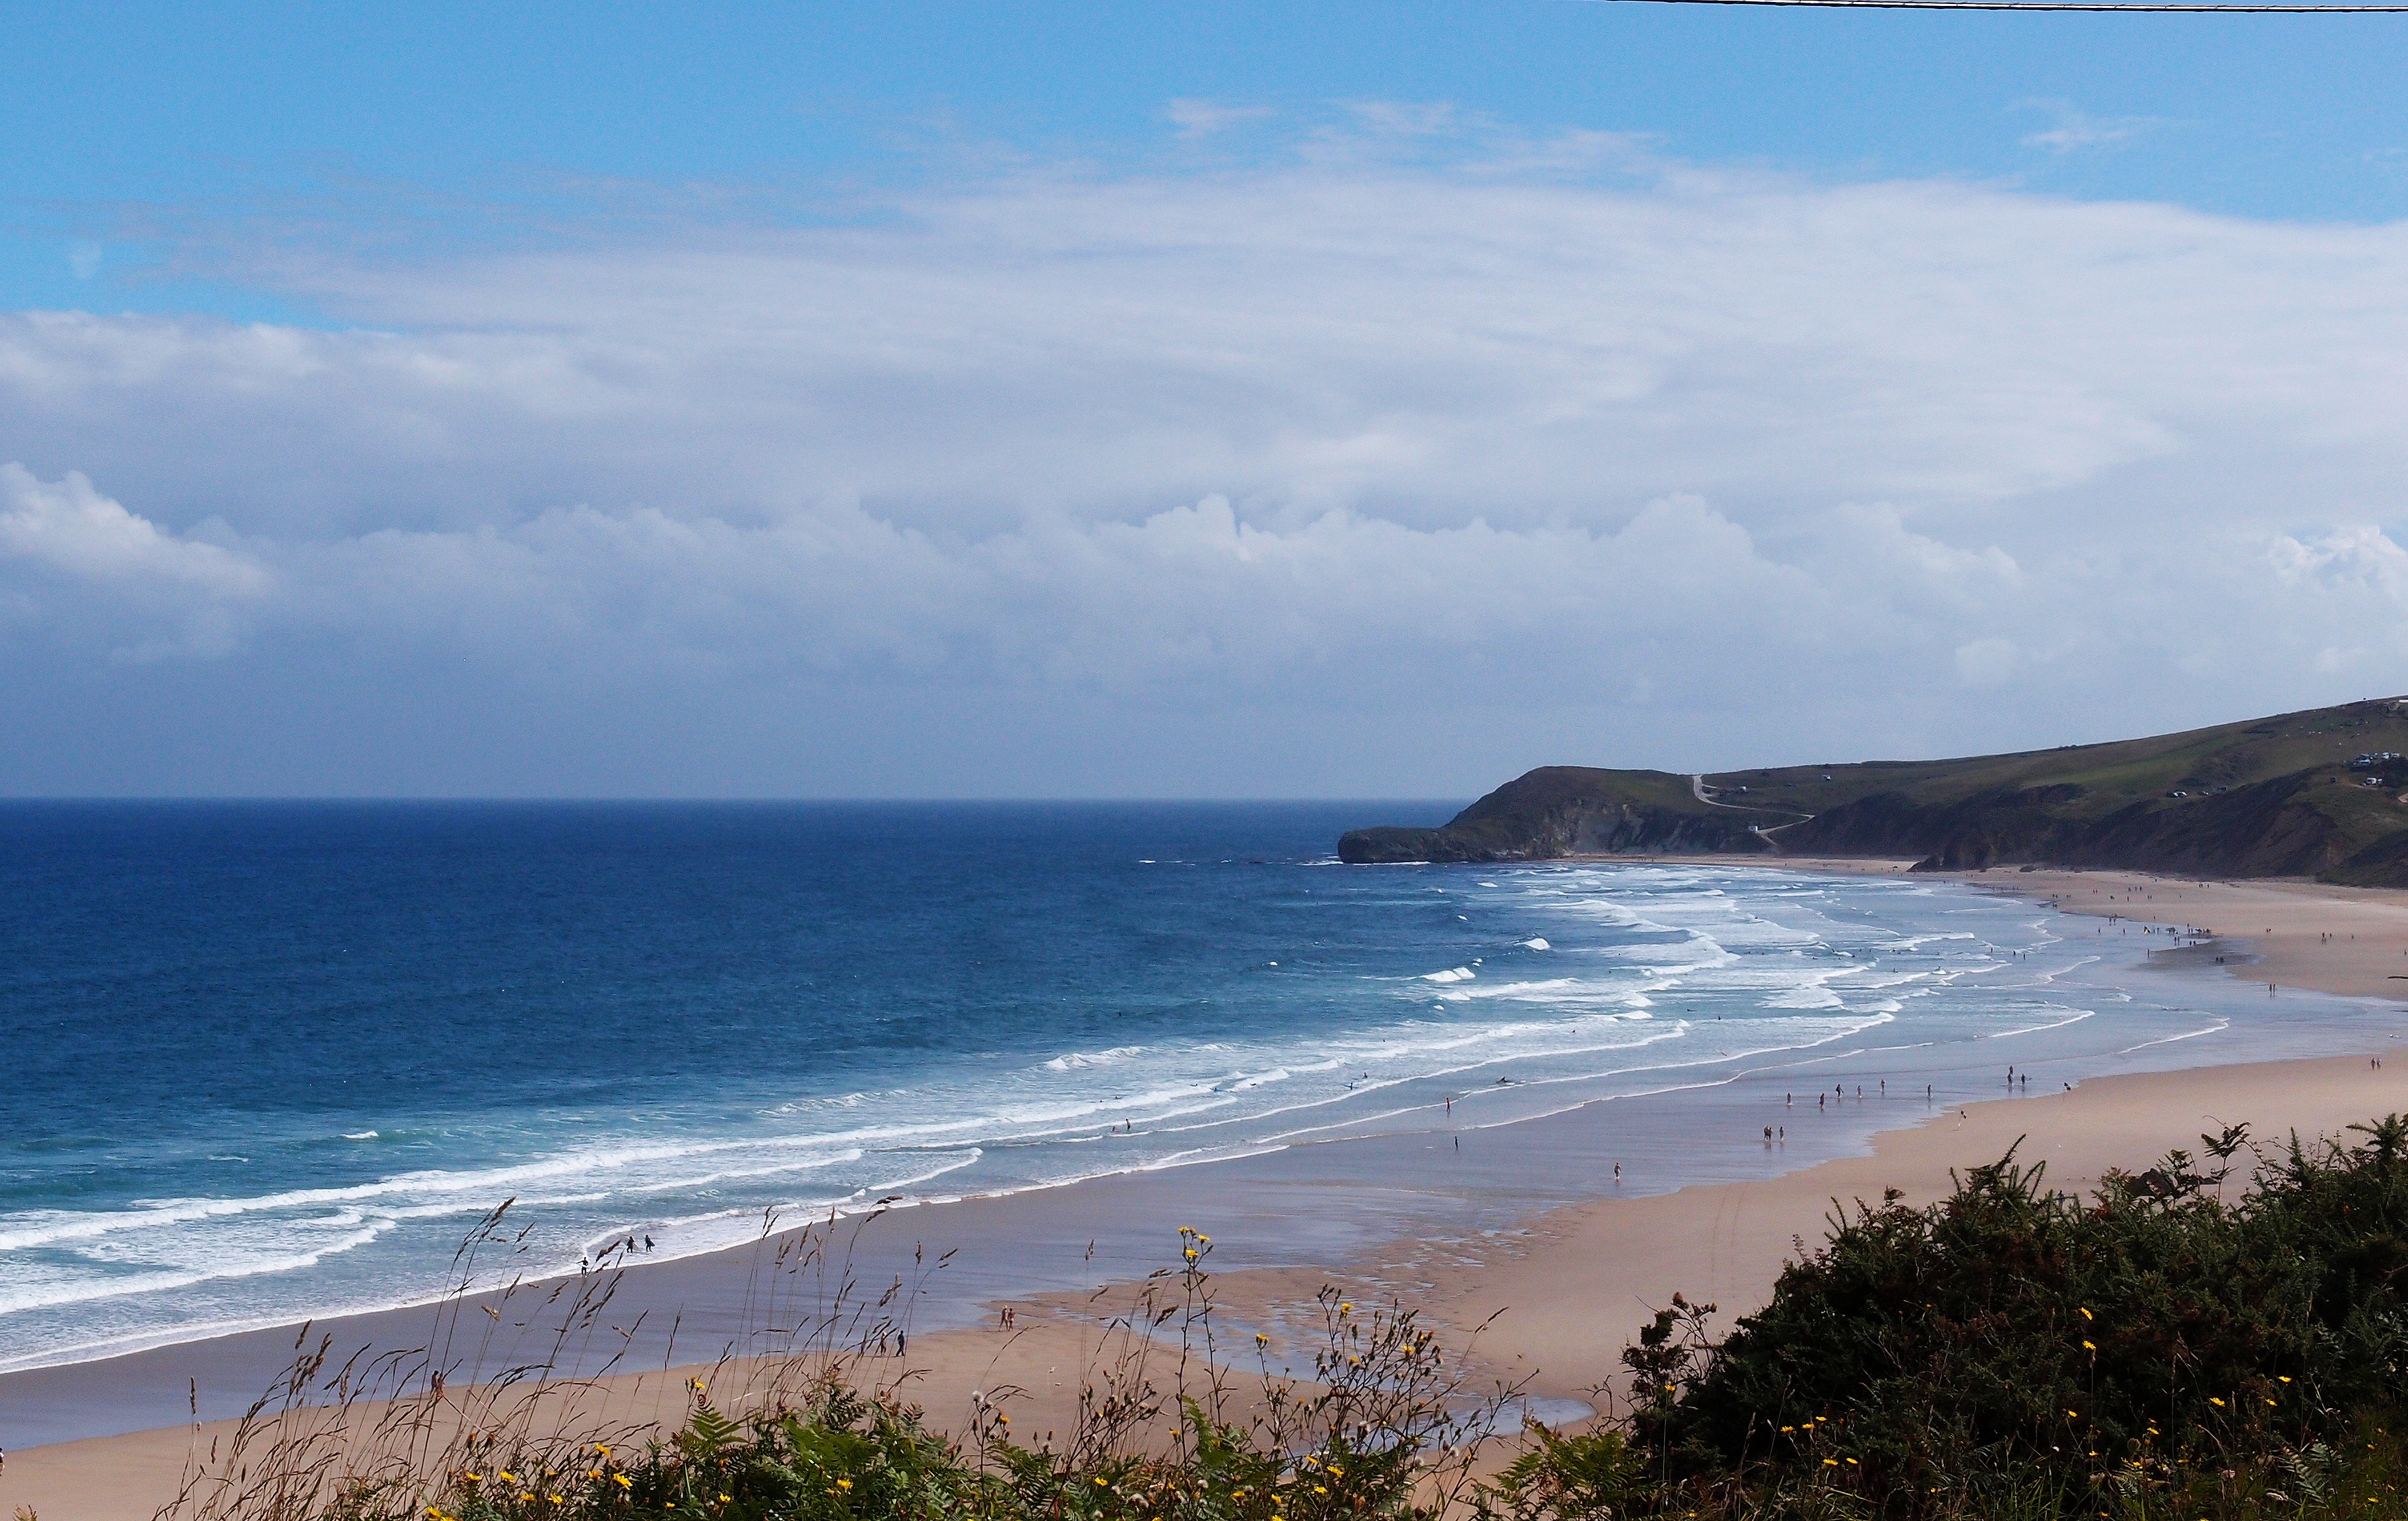
beach, sea, coast, sand, ocean, horizon, cloud, shore, wave, vacation, cliff, cove, bay, terrain, body of water, cape, landform, wind wave